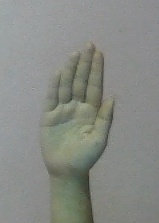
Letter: seen